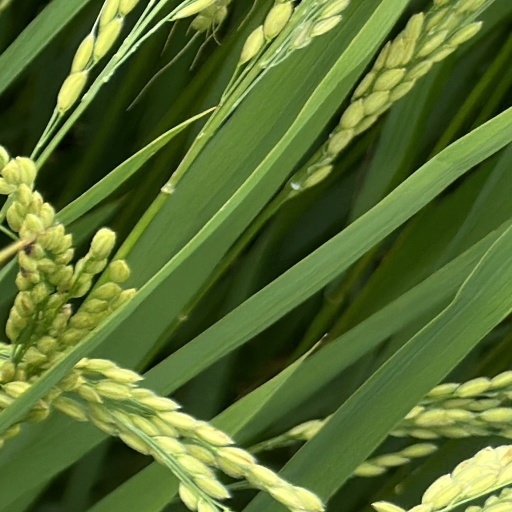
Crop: rice